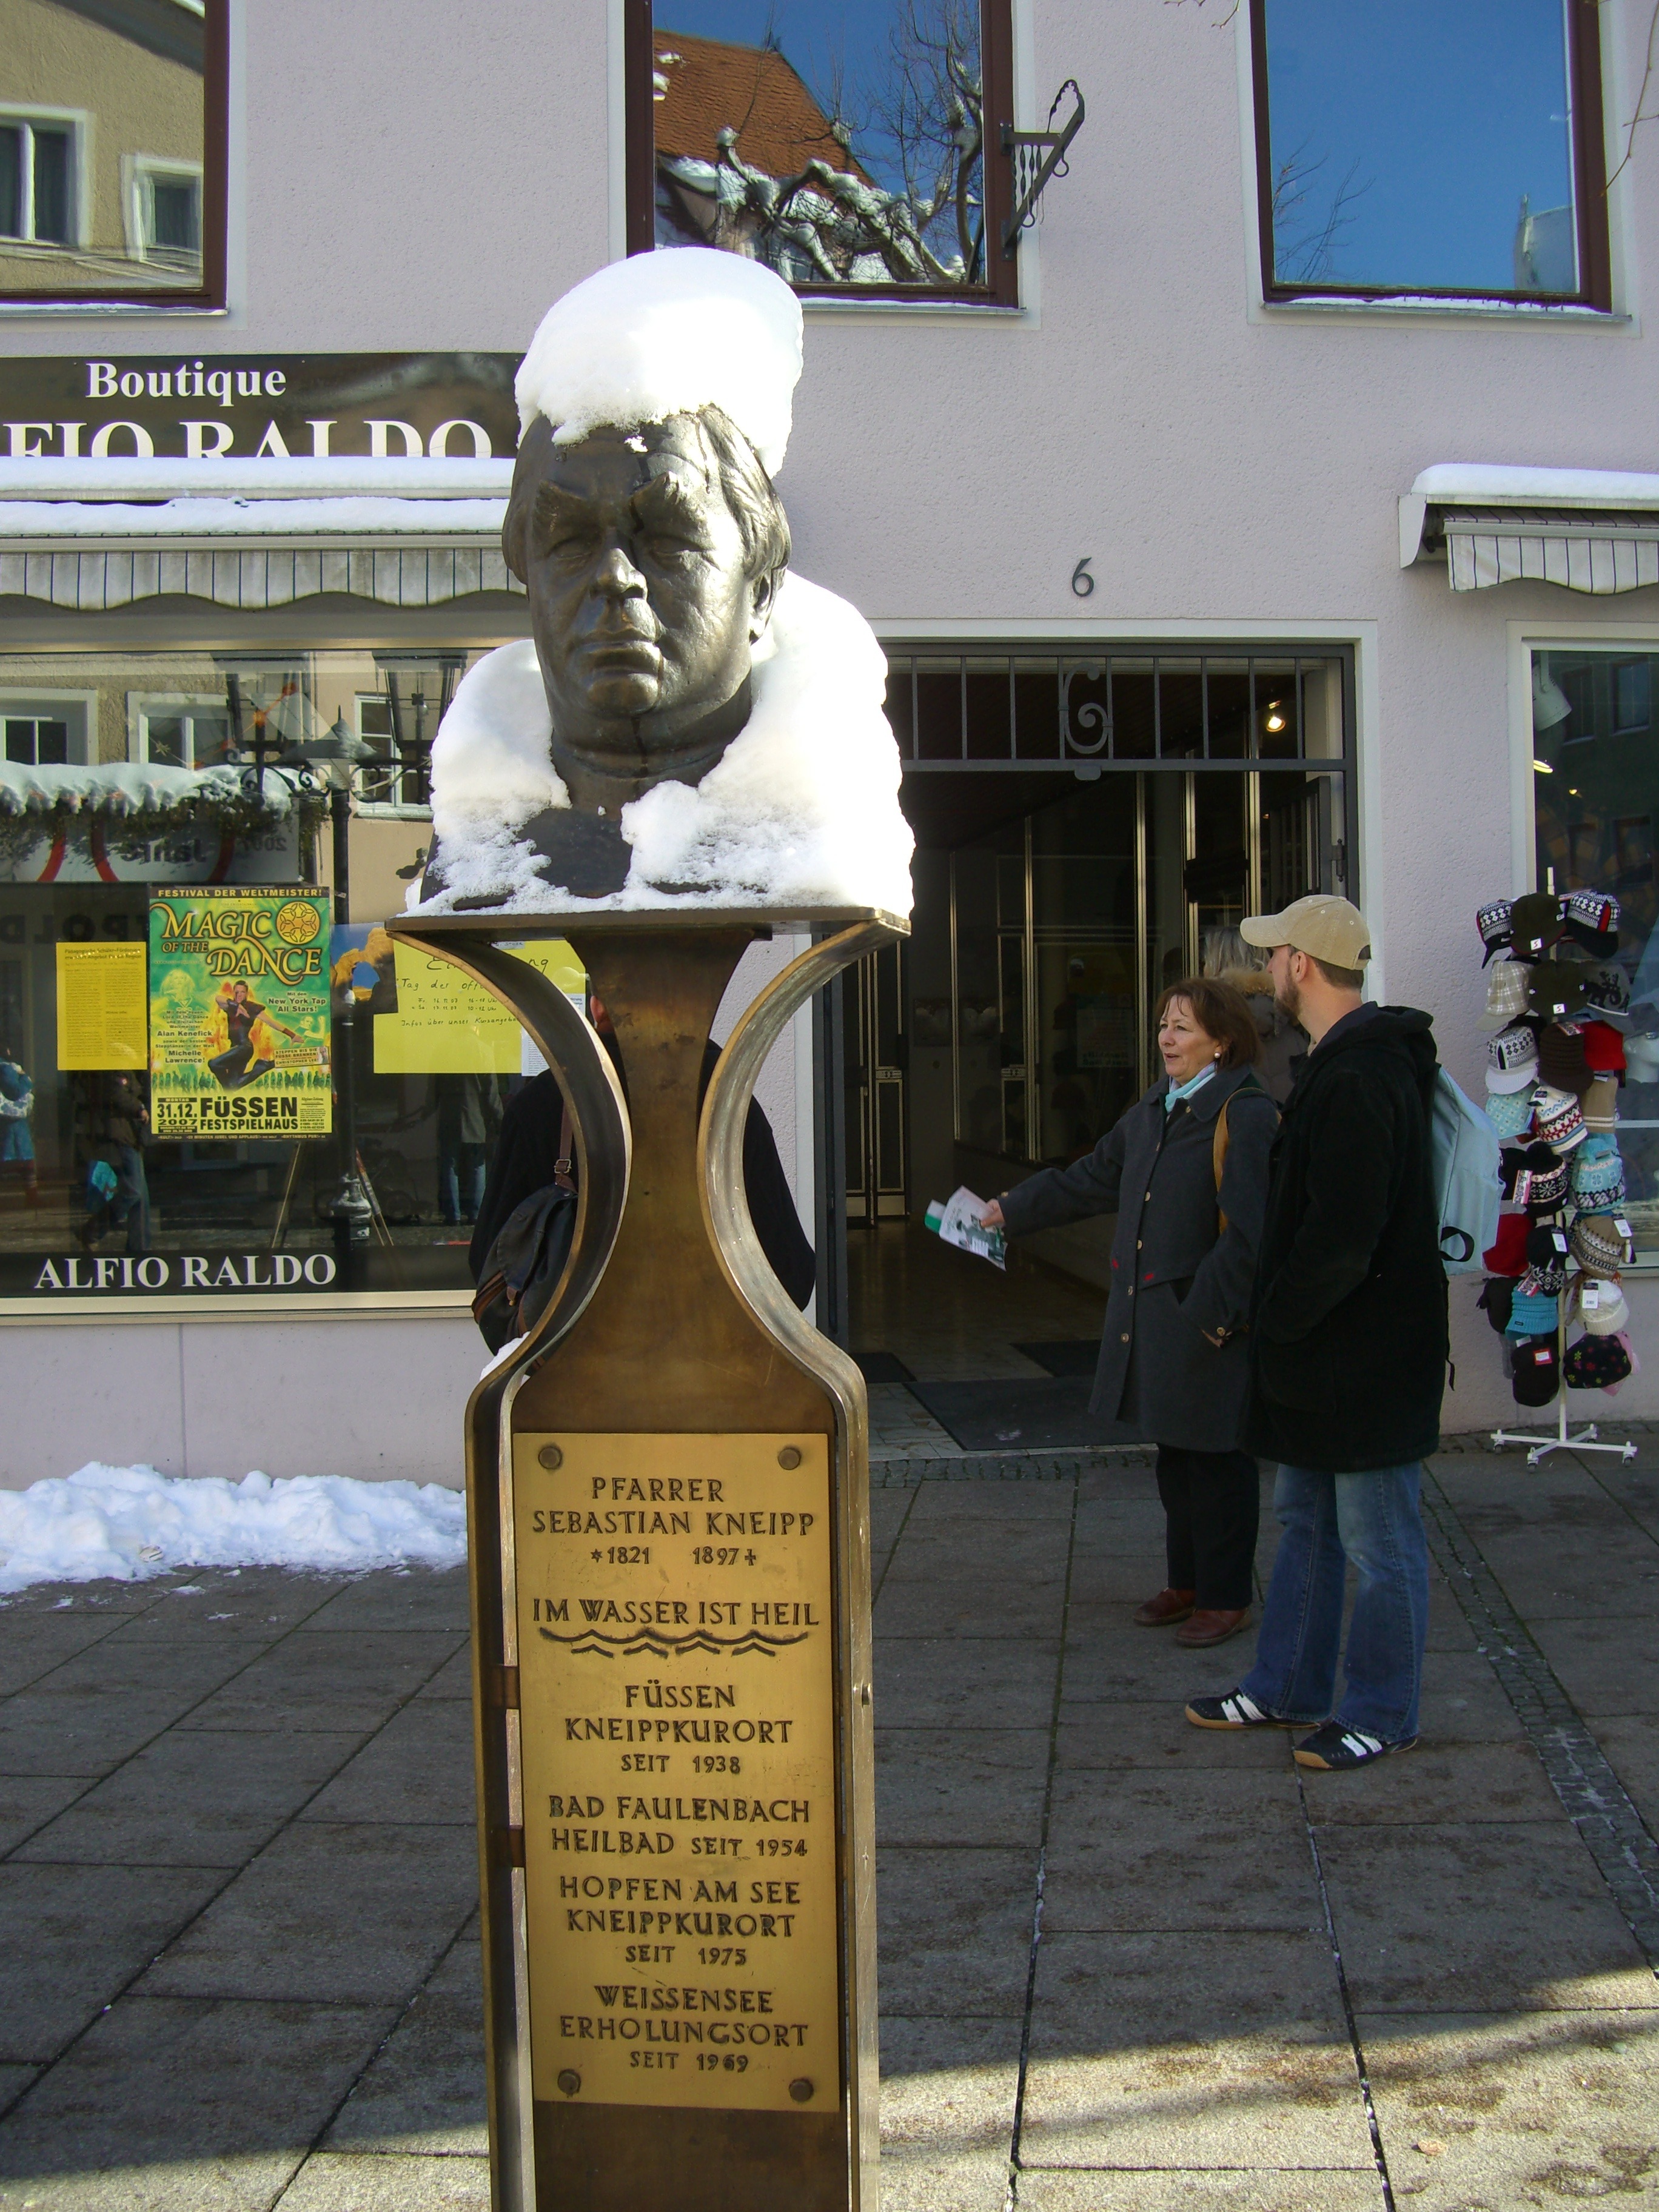
monument, statue, sculpture, art, bronze, stele, fussen, priest sebastian kneipp, bust with snow cover, snow collar